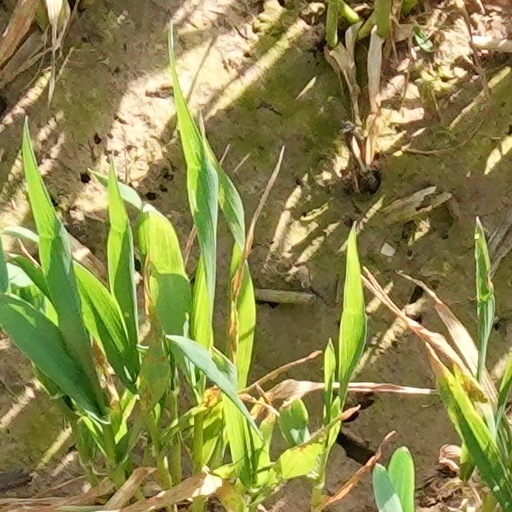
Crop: wheat